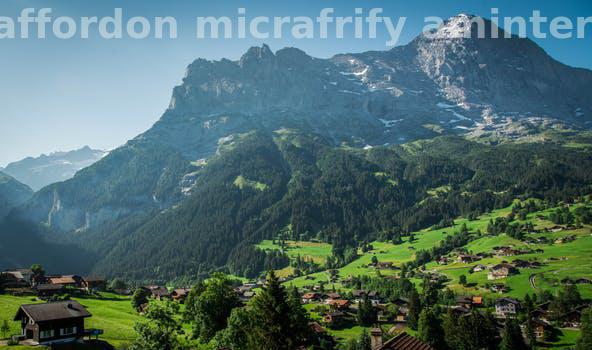
Label: Watermark